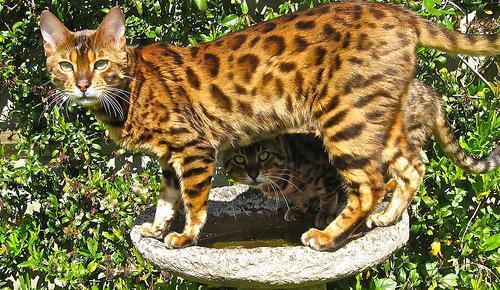
Bengal